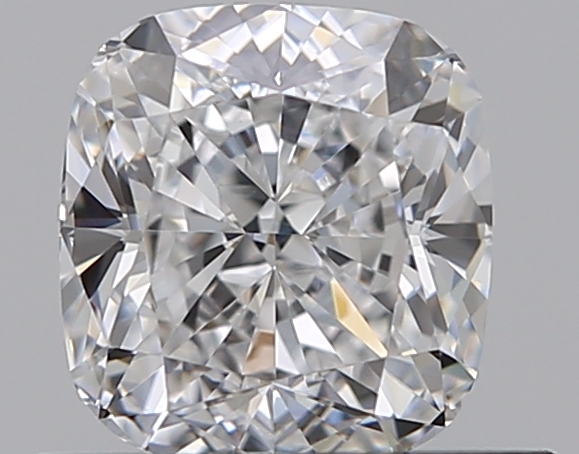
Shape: cushion
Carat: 0.7
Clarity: VVS1
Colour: D
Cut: EX
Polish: EX
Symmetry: EX
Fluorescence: M
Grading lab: GIA
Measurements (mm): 5.14 x 4.82 x 3.28